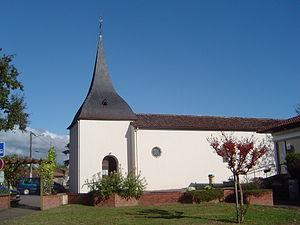
église St-Jean de Vielle
Vielle-Saint-Girons est une commune du Sud-Ouest de la France, située dans le département des Landes. En outre, elle appartient à la communauté de communes Côte Landes Nature.
Le département français des Landes compte 438 églises pour un total de 331 communes, soit une moyenne de 1,32 église par commune. La commune de Parleboscq, née de la réunion de sept paroisses, compte à elle seule sept églises.